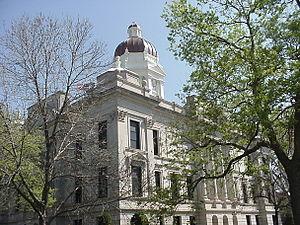
La ville de Seward est le siège du comté de Seward, dans l’État du Nebraska, aux États-Unis. Sa population s’élevait à 6 964 habitants lors du recensement de 2010, estimée à 7 219 habitants en 2016.